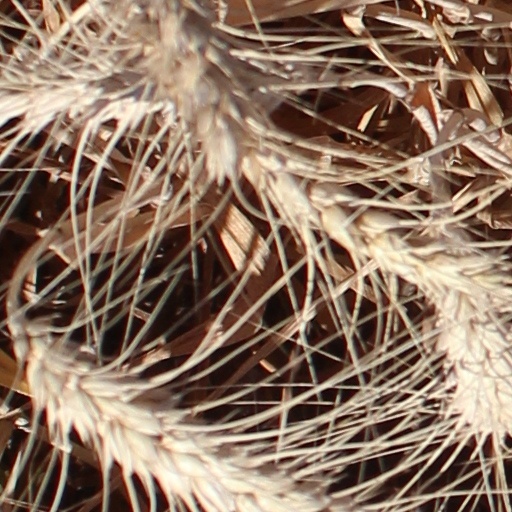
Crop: wheat